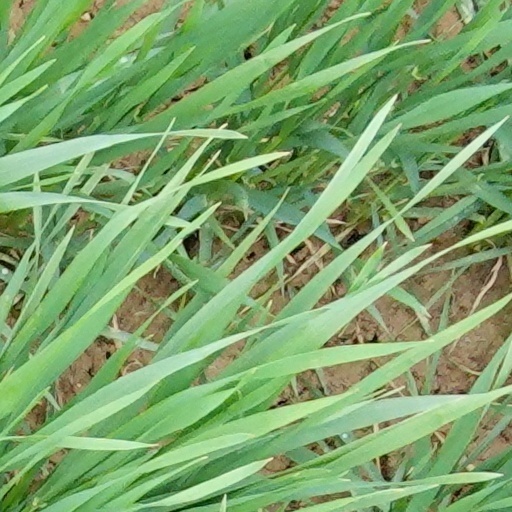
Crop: wheat